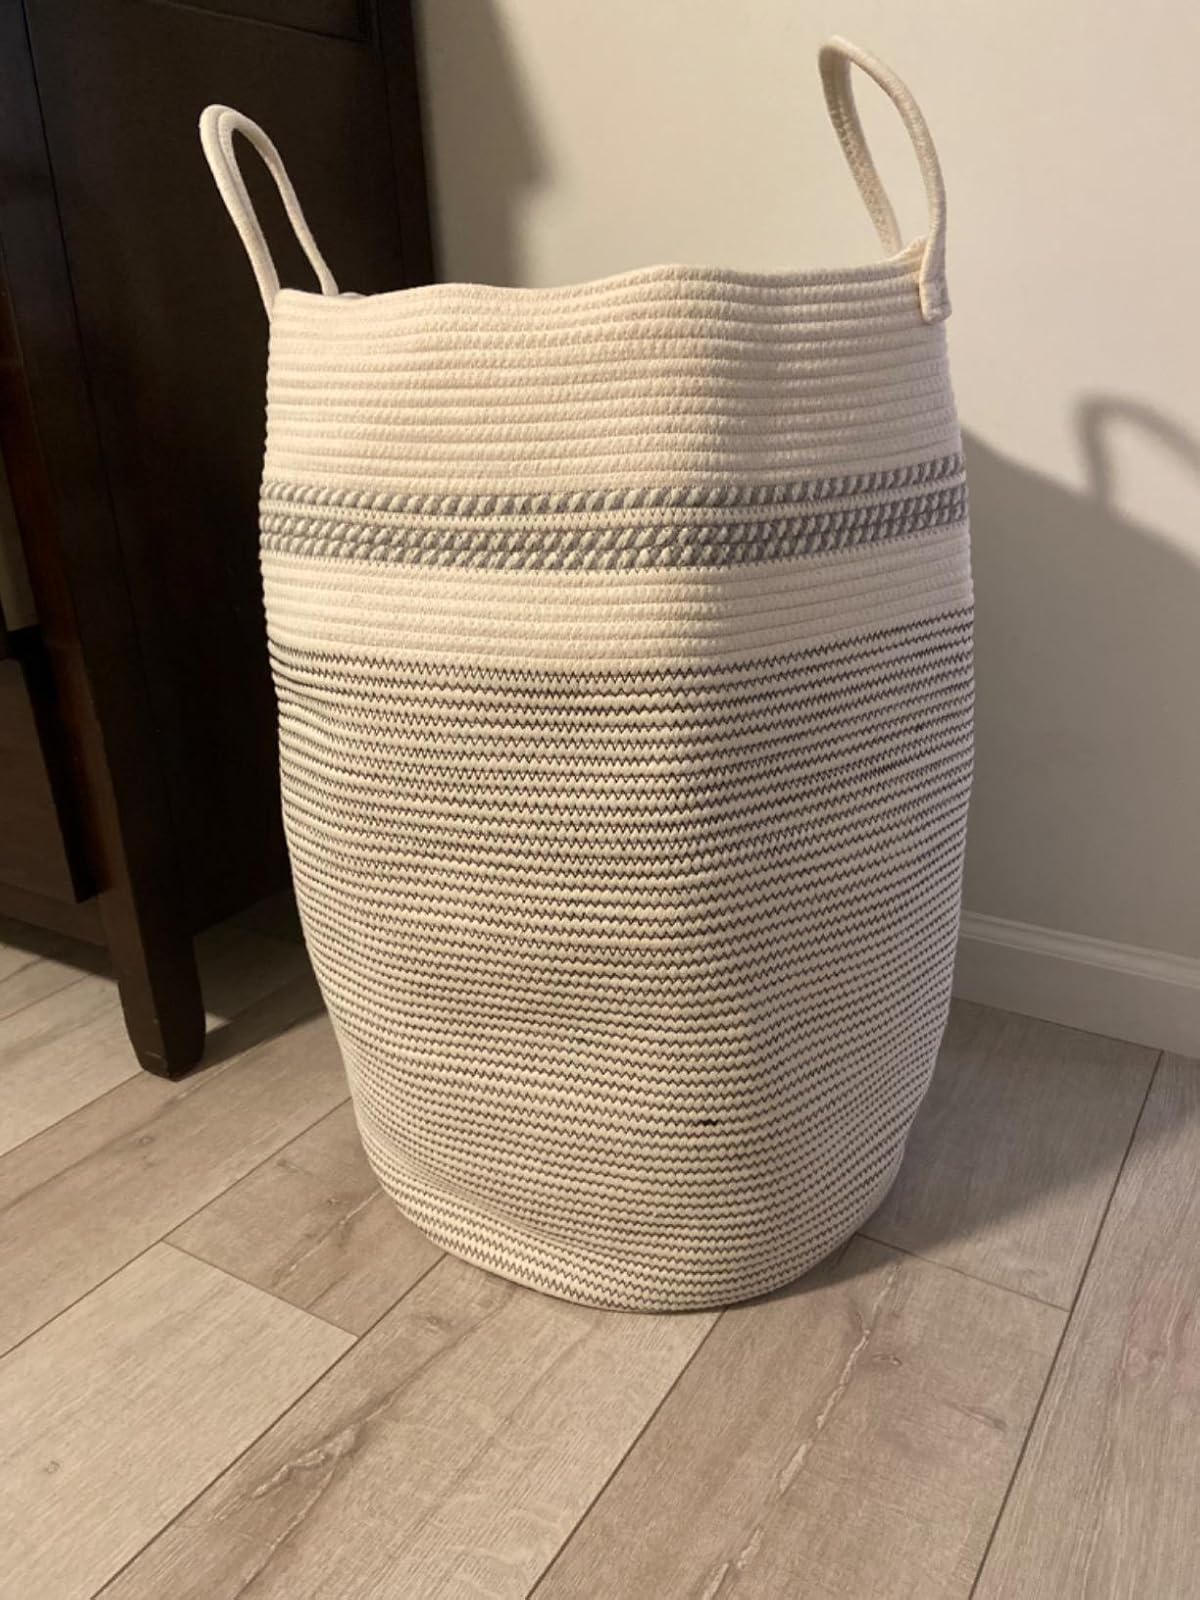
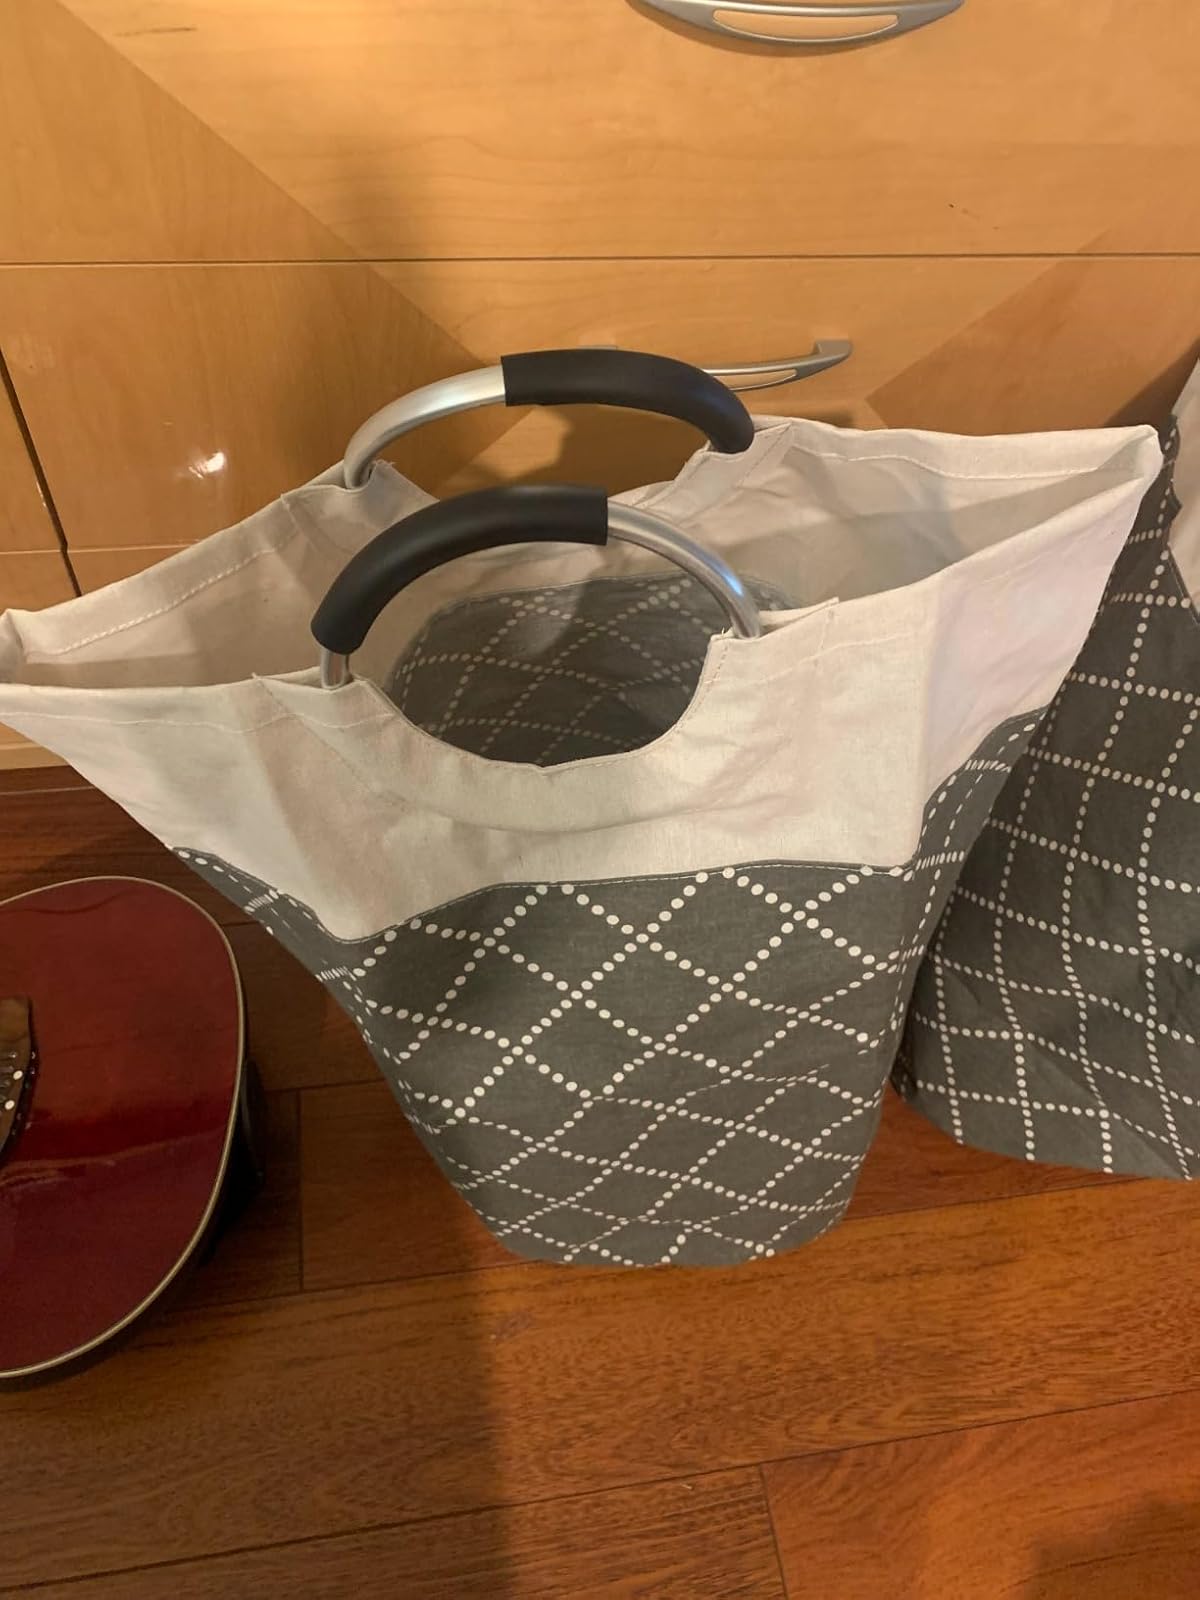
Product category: items_hamper
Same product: no